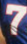
Number: 7